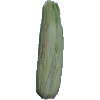
Label: Corn Husk 1